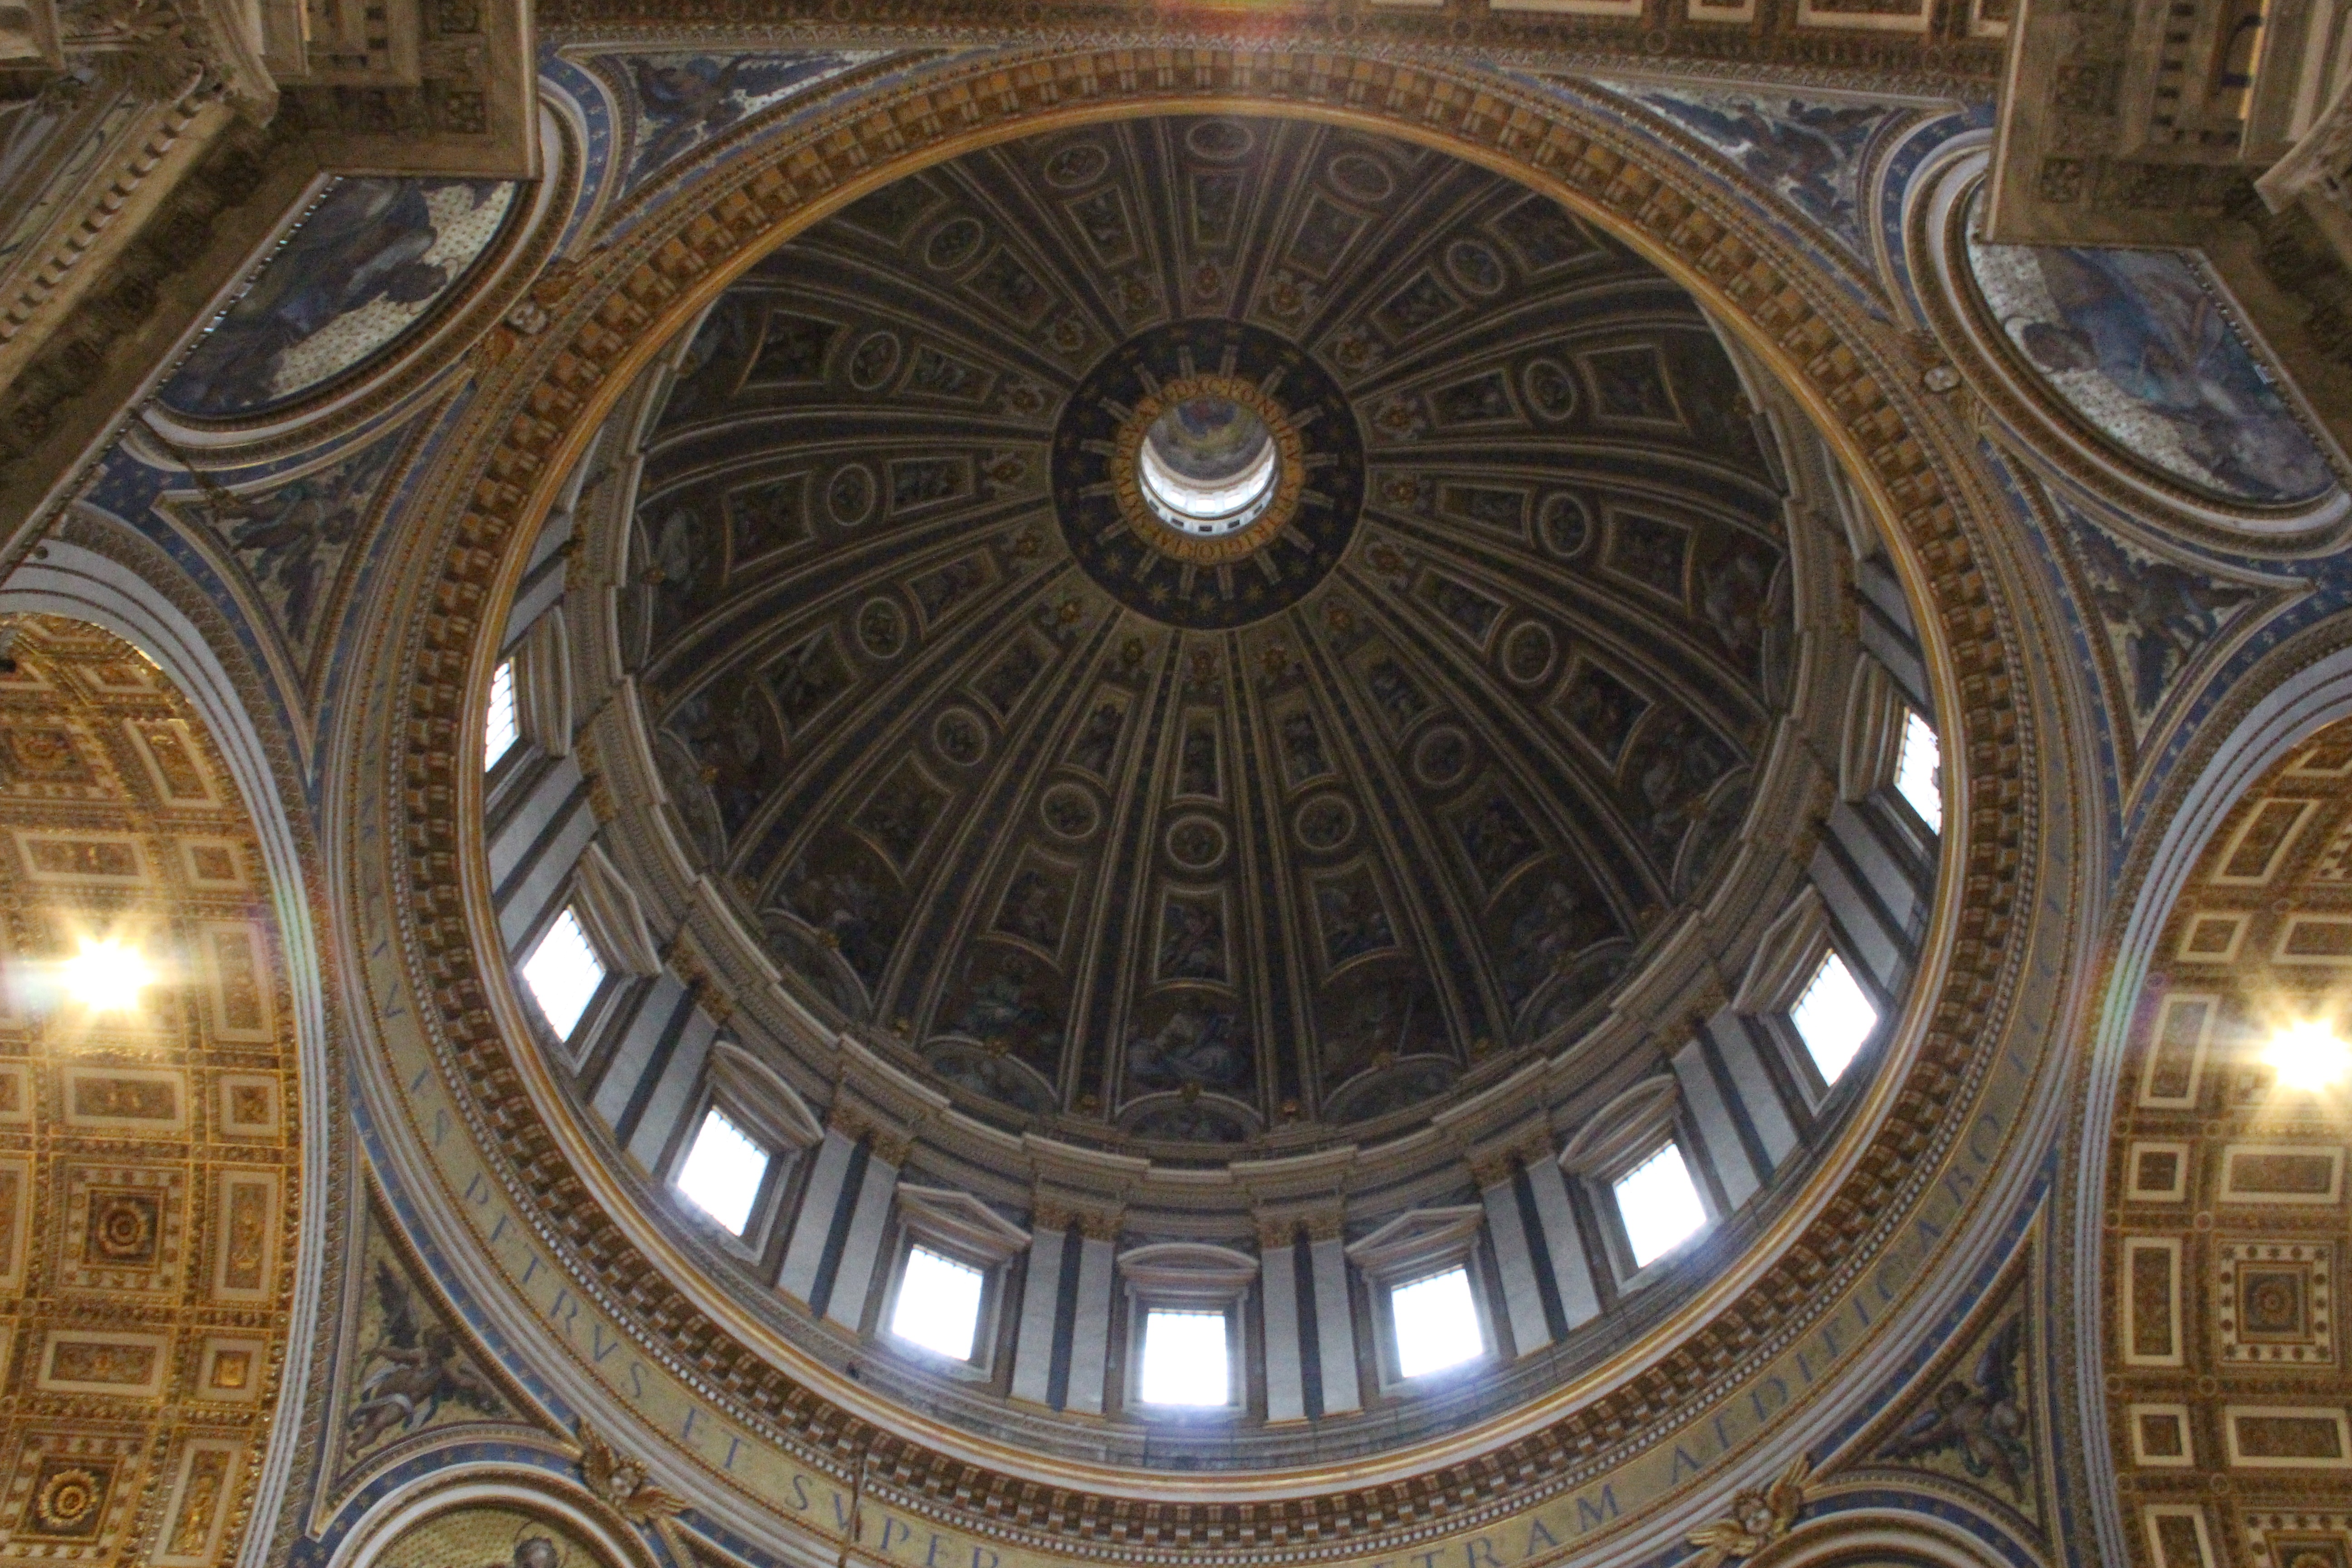
building, ceiling, landmark, church, cathedral, place of worship, baptistery, medieval architecture, catholic, cool image, symmetry, synagogue, basilica, dome, cool photo, st peter's basilica, gothic architecture, daylighting, historic site, byzantine architecture, dome inside, religious institute